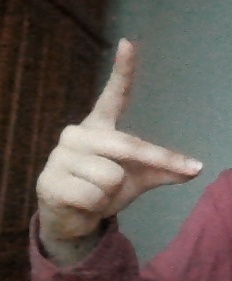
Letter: ta